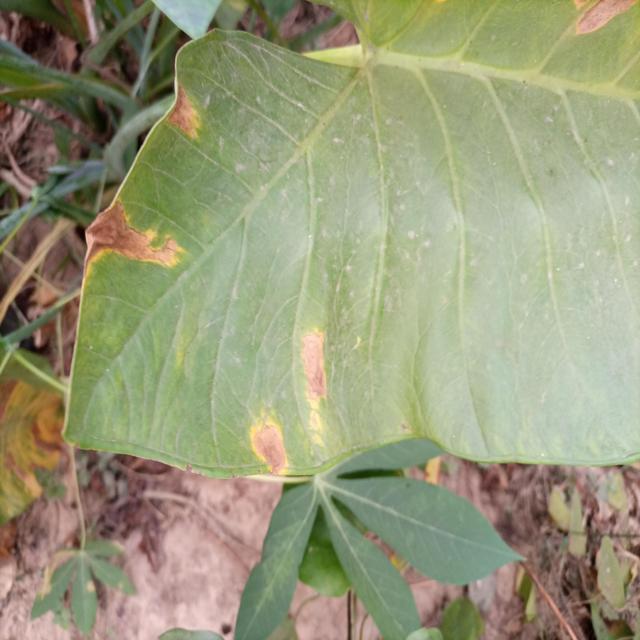
Label: Mid_Blight